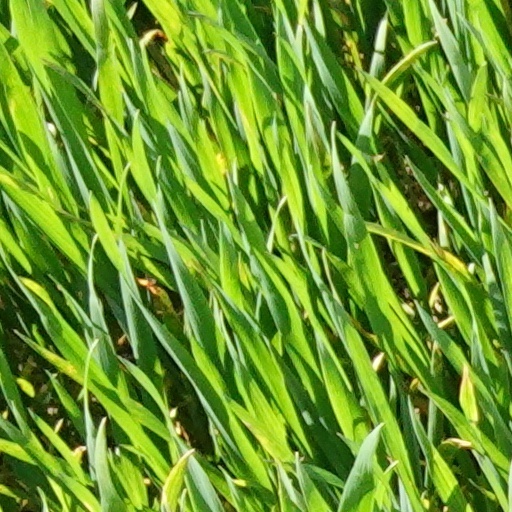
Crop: wheat